Norway Debate

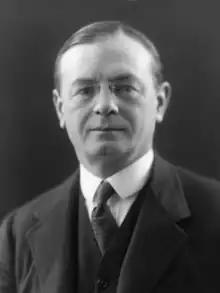
Leo Amery

Sir Archibald Sinclair, the leader of the Liberals, then spoke. He too was critical and began by comparing military and naval staff efficiency, which he considered proven, with political inefficiency: